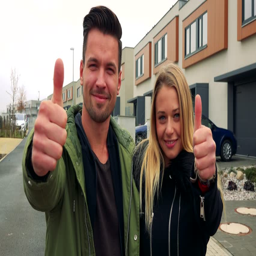
an attractive young couple stands on a road in a neighborhood , smiles at the camera and shows thumbs up